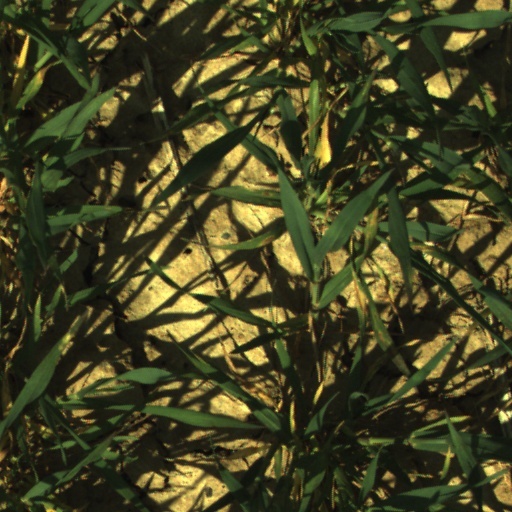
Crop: wheat